Walt Whitman

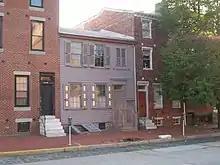
Whitman spent his last years at his home in Camden, New Jersey, which is open to the public as the Walt Whitman House.

Whitman claimed that after years of competing for "the usual rewards", he determined to become a poet. He first experimented with a variety of popular literary genres that appealed to the cultural tastes of the period. As early as 1850, he began writing what would become "Leaves of Grass", a collection of poetry that he would continue editing and revising until his death. Whitman intended to write a distinctly American epic and used free verse with a cadence based on the Bible. At the end of June 1855, Whitman surprised his brothers with the already-printed first edition of "Leaves of Grass". George "didn't think it worth reading".